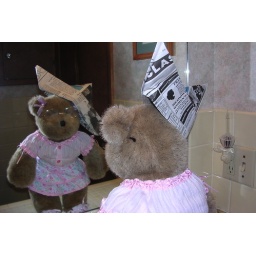
Felicia sports the paper hat made for her by one of the guys at the conference